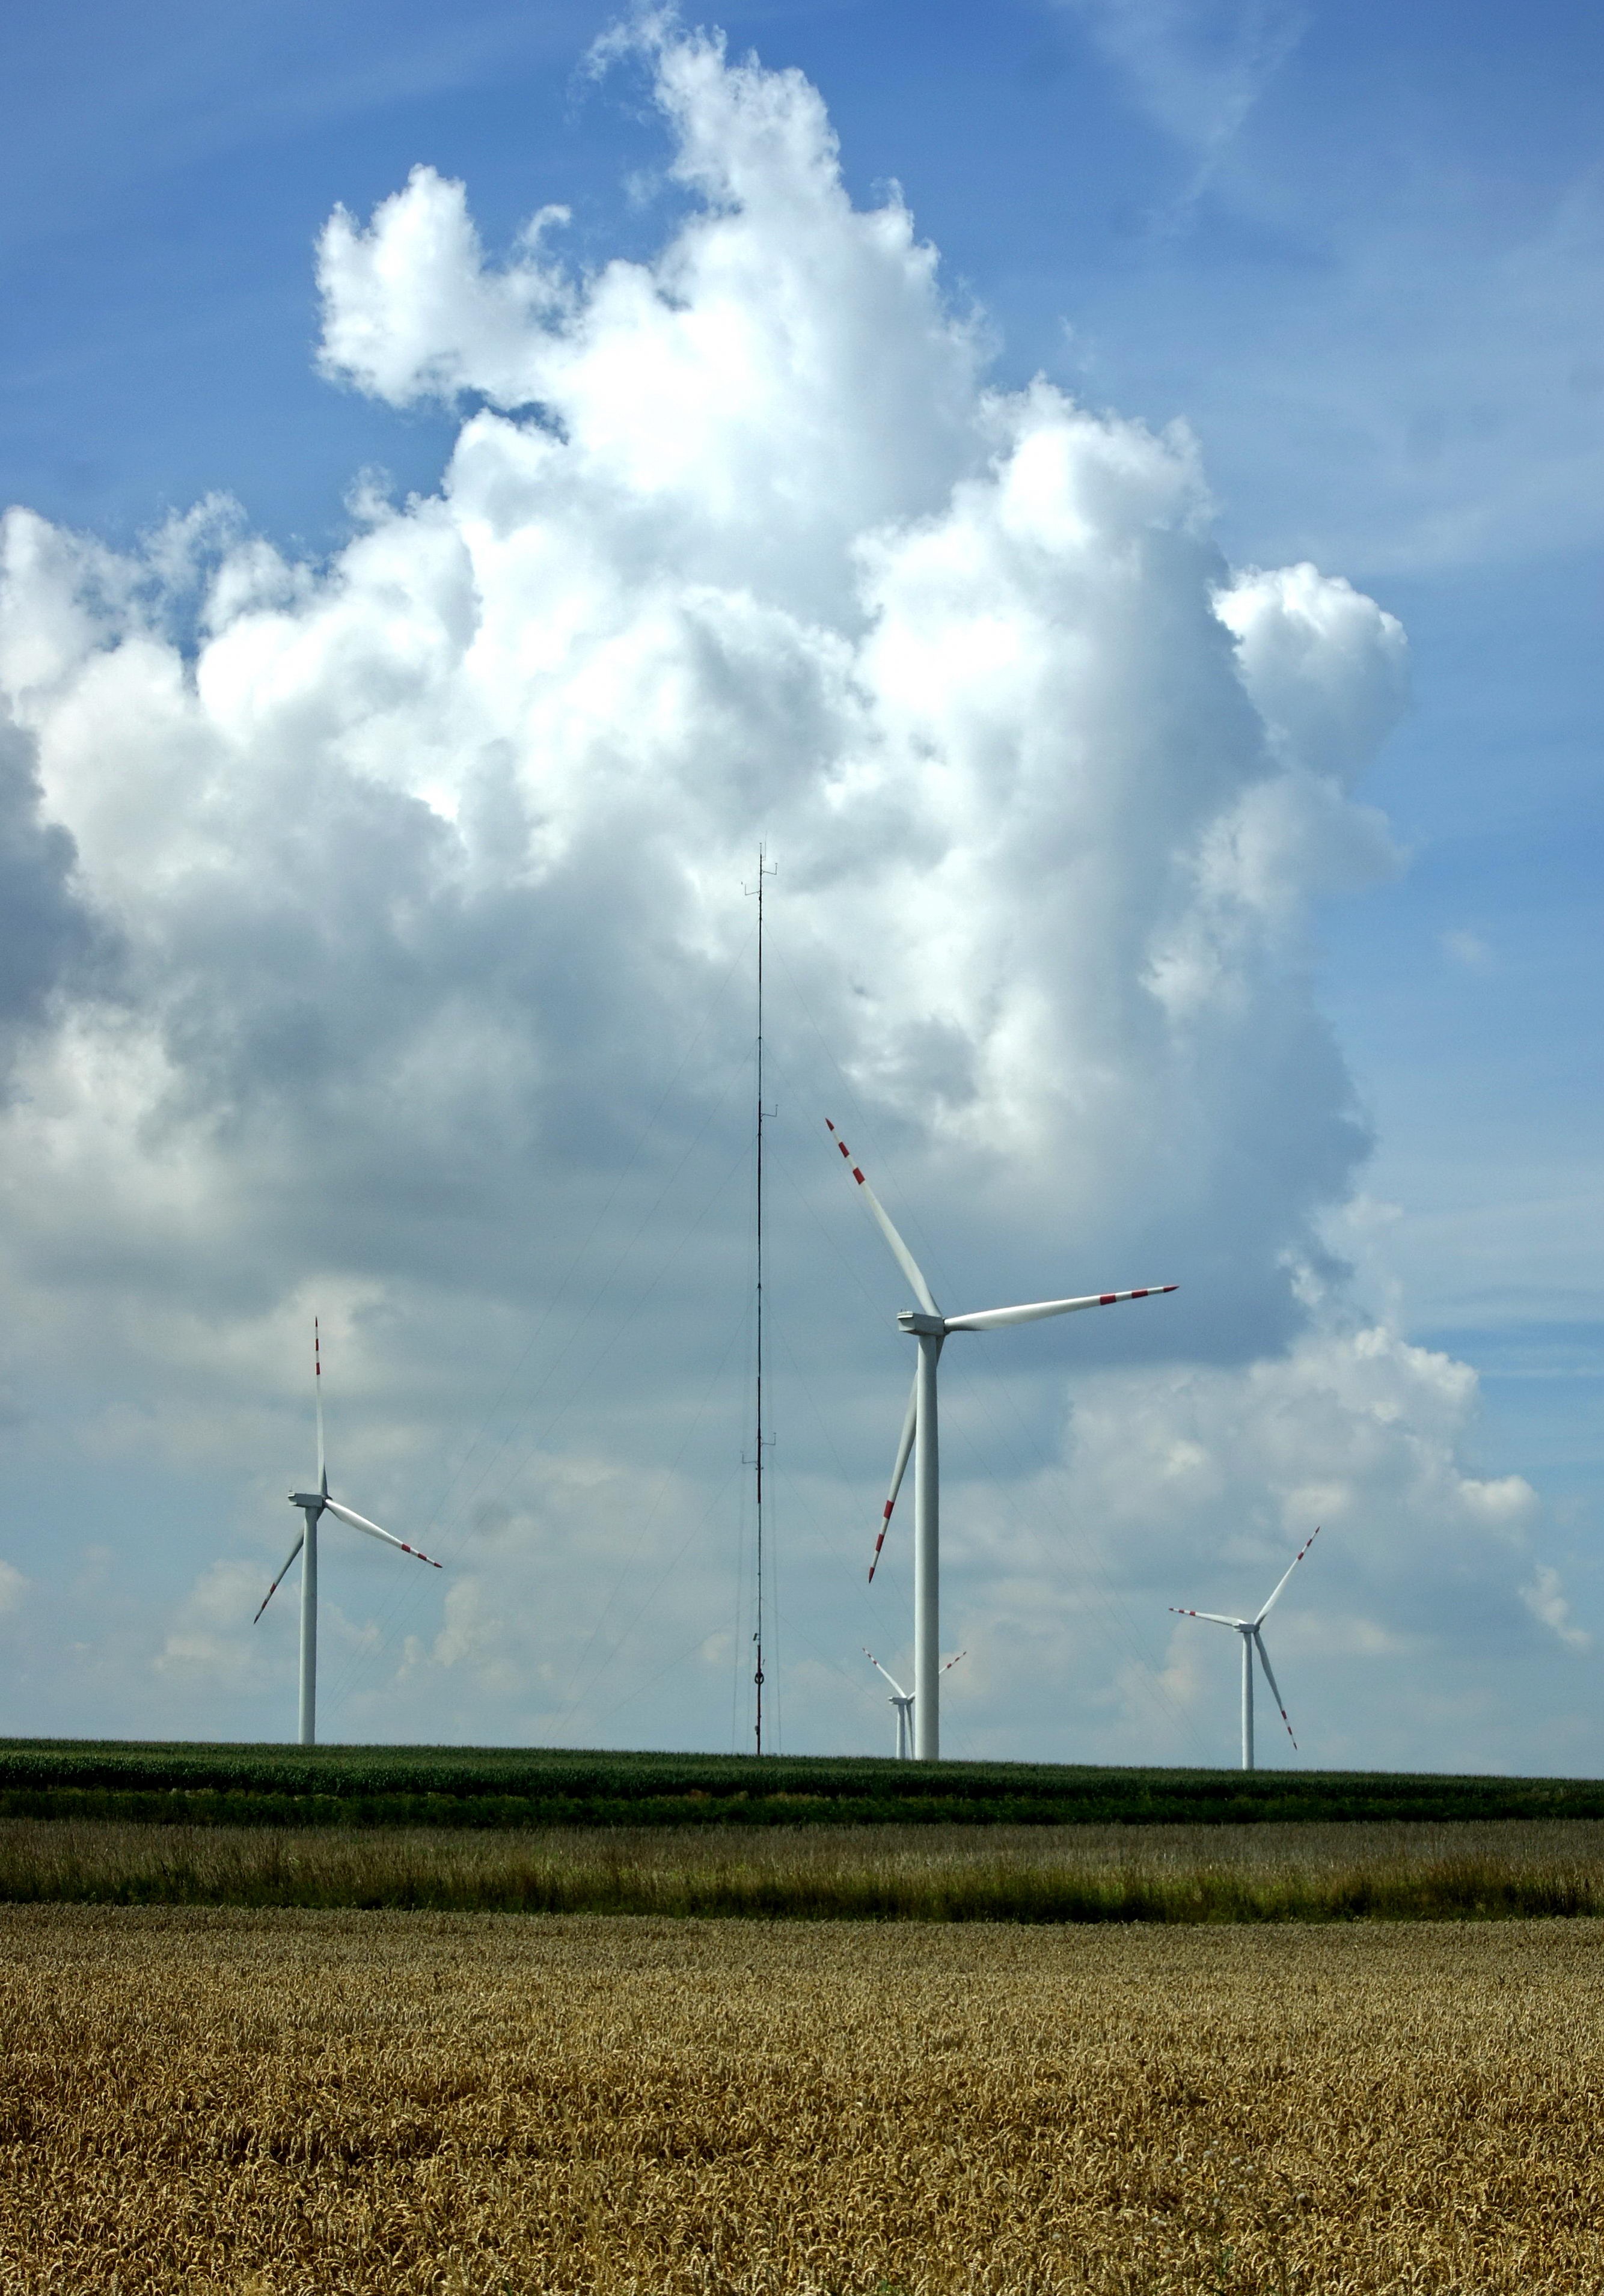
cloud, field, prairie, windmill, wind, cumulus, machine, wind turbine, electricity, plain, energy, blue sky, clouds, grassland, wind farm, windmill farm